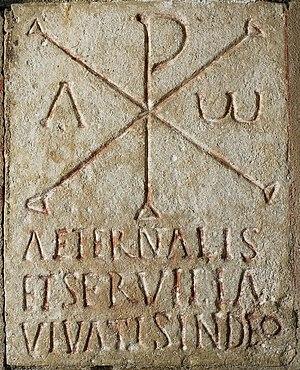
Stèle chrétienne du IVe siècle. Une inscription en latin est présente
L’église de Civaux, située dans le département de la Vienne est une des plus anciennes de France. Elle est dédiée à saint Gervais et saint Protais, deux frères jumeaux, martyrisés au Iᵉʳ siècle. Le culte est très répandu dans le Poitou après la découverte des corps de ces deux martyrs en 386 à Milan. Aussi trouve-t-on d’autres églises aux alentours portant le même vocable : L'Isle-Jourdain, Millac, Persac et Nérignac.